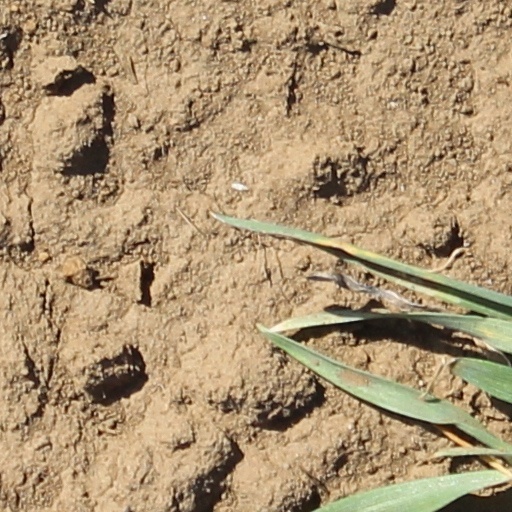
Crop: wheat